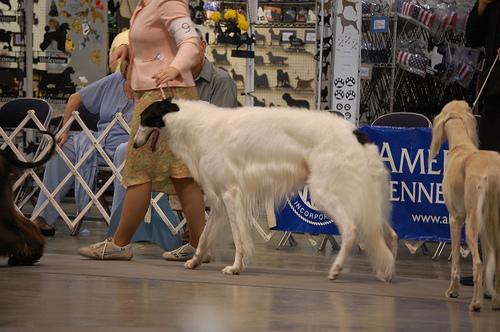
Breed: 226-n000064-borzoi